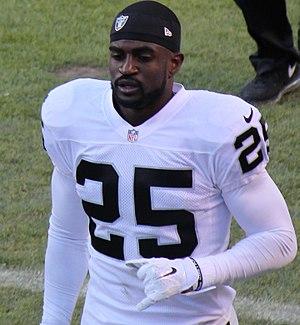
Derek Sherrard Hayden, Jr, plus communément appelé D. J. Hayden, né le 27 juin 1990 à Houston, est un joueur américain de football américain. Il joue actuellement avec les Raiders d'Oakland au poste de cornerback.